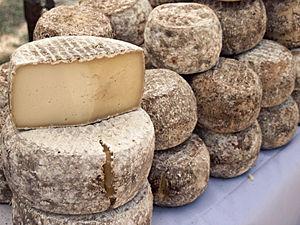
Le fromage est un aliment obtenu à partir de lait coagulé, de produits laitiers ou d'éléments du lait comme le petit-lait ou la crème. Le fromage est fabriqué à partir de lait de vache principalement, mais aussi de brebis, de chèvre, de bufflonne ou d'autres mammifères.
Sartinesu est une appellation en langue corse désignant une typicité, un savoir-faire, un terroir pour des fromages fermiers français, produits en Corse et concordant avec le « type Sartinesu ». Cette appellation d'origine tire son nom de Sartène, une commune située au sud de l'île.